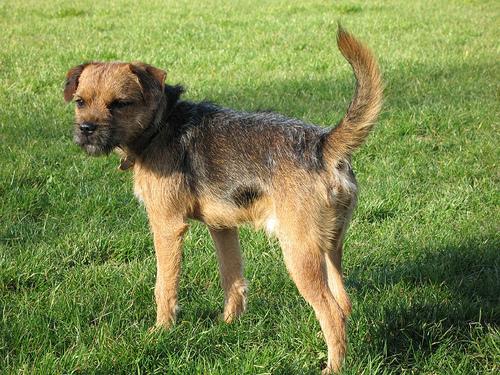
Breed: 206-n000007-Border_terrier